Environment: real
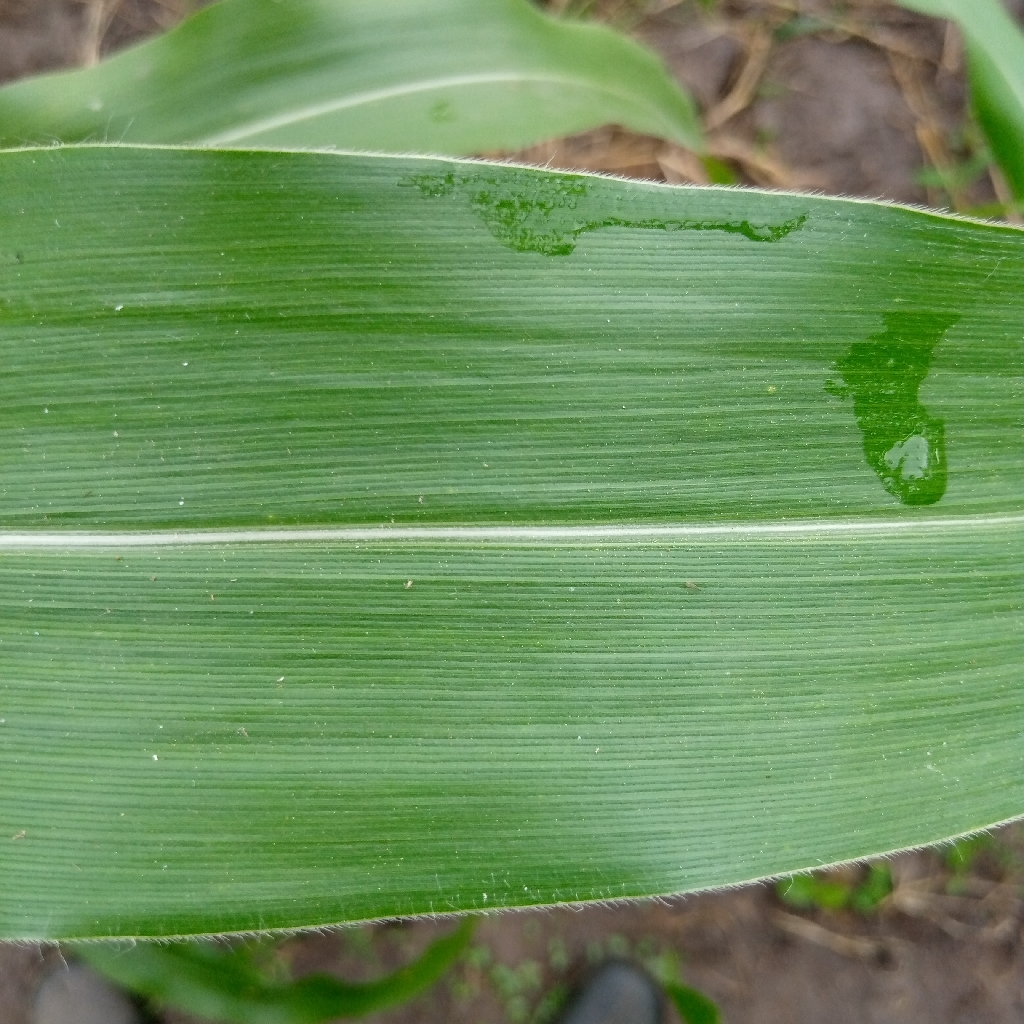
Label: healthy